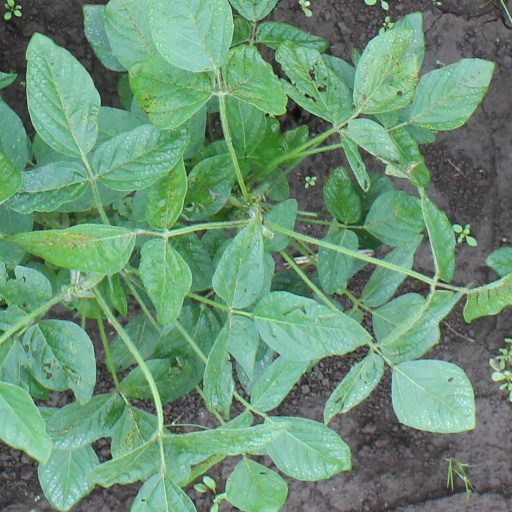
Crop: soybean